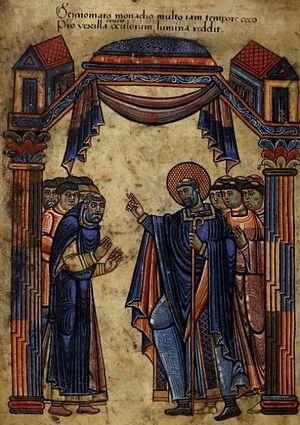
Saint Aubin guérissant un moine aveugle
L'enluminure romane désigne la décoration des manuscrits propre à l'art roman. Ce style se développe en France au cours du début du XIᵉ siècle pour s'étendre à la quasi-totalité de l'Europe occidentale chrétienne. Elle disparait pour laisser place à l'enluminure gothique à la fin du XIIᵉ siècle en France et en Angleterre, mais seulement au cours du XIIIᵉ siècle en Allemagne par exemple.